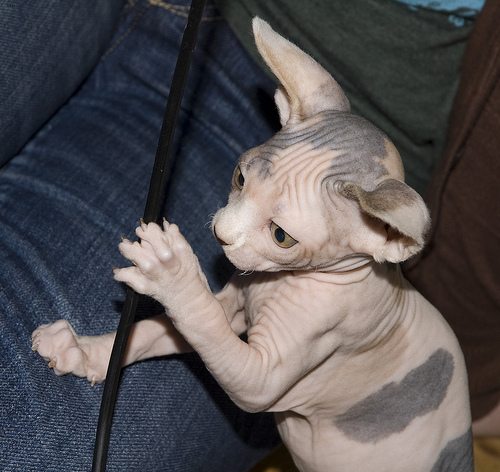
Animal: cat
Breed: sphynx